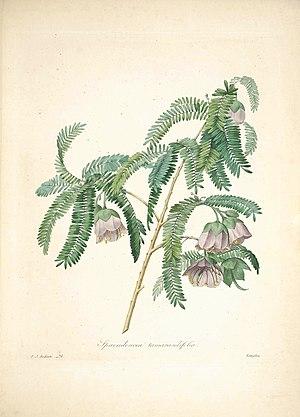
Cadia purpurea est une espèce de plantes de la famille des Fabacées.
Les fleurs papilionacées sont des fleurs à la corolle caractéristique, zygomorphe, qui évoque la forme d'un papillon. Elles sont présentes chez la plupart des espèces de plantes la sous-famille des Faboideae. Parmi les genres bien connus de Faboideae qui présentent cette morphologie de la corolle, on peut citer Phaseolus, Pisum, Lathyrus, Medicago, Trifolium, Lupinus, Dalea, Robinia, Astragalus et Erythrina.
Cadia est un genre de plantes de la famille des Fabacées.